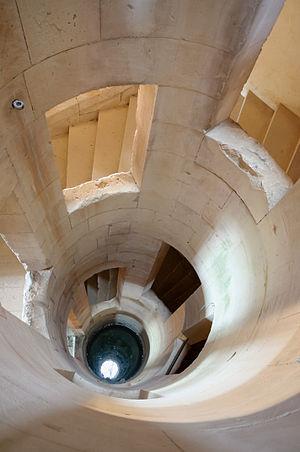
Château de Maulnes (Cruzy-le-Châtel, Yonne, Bourgogne)